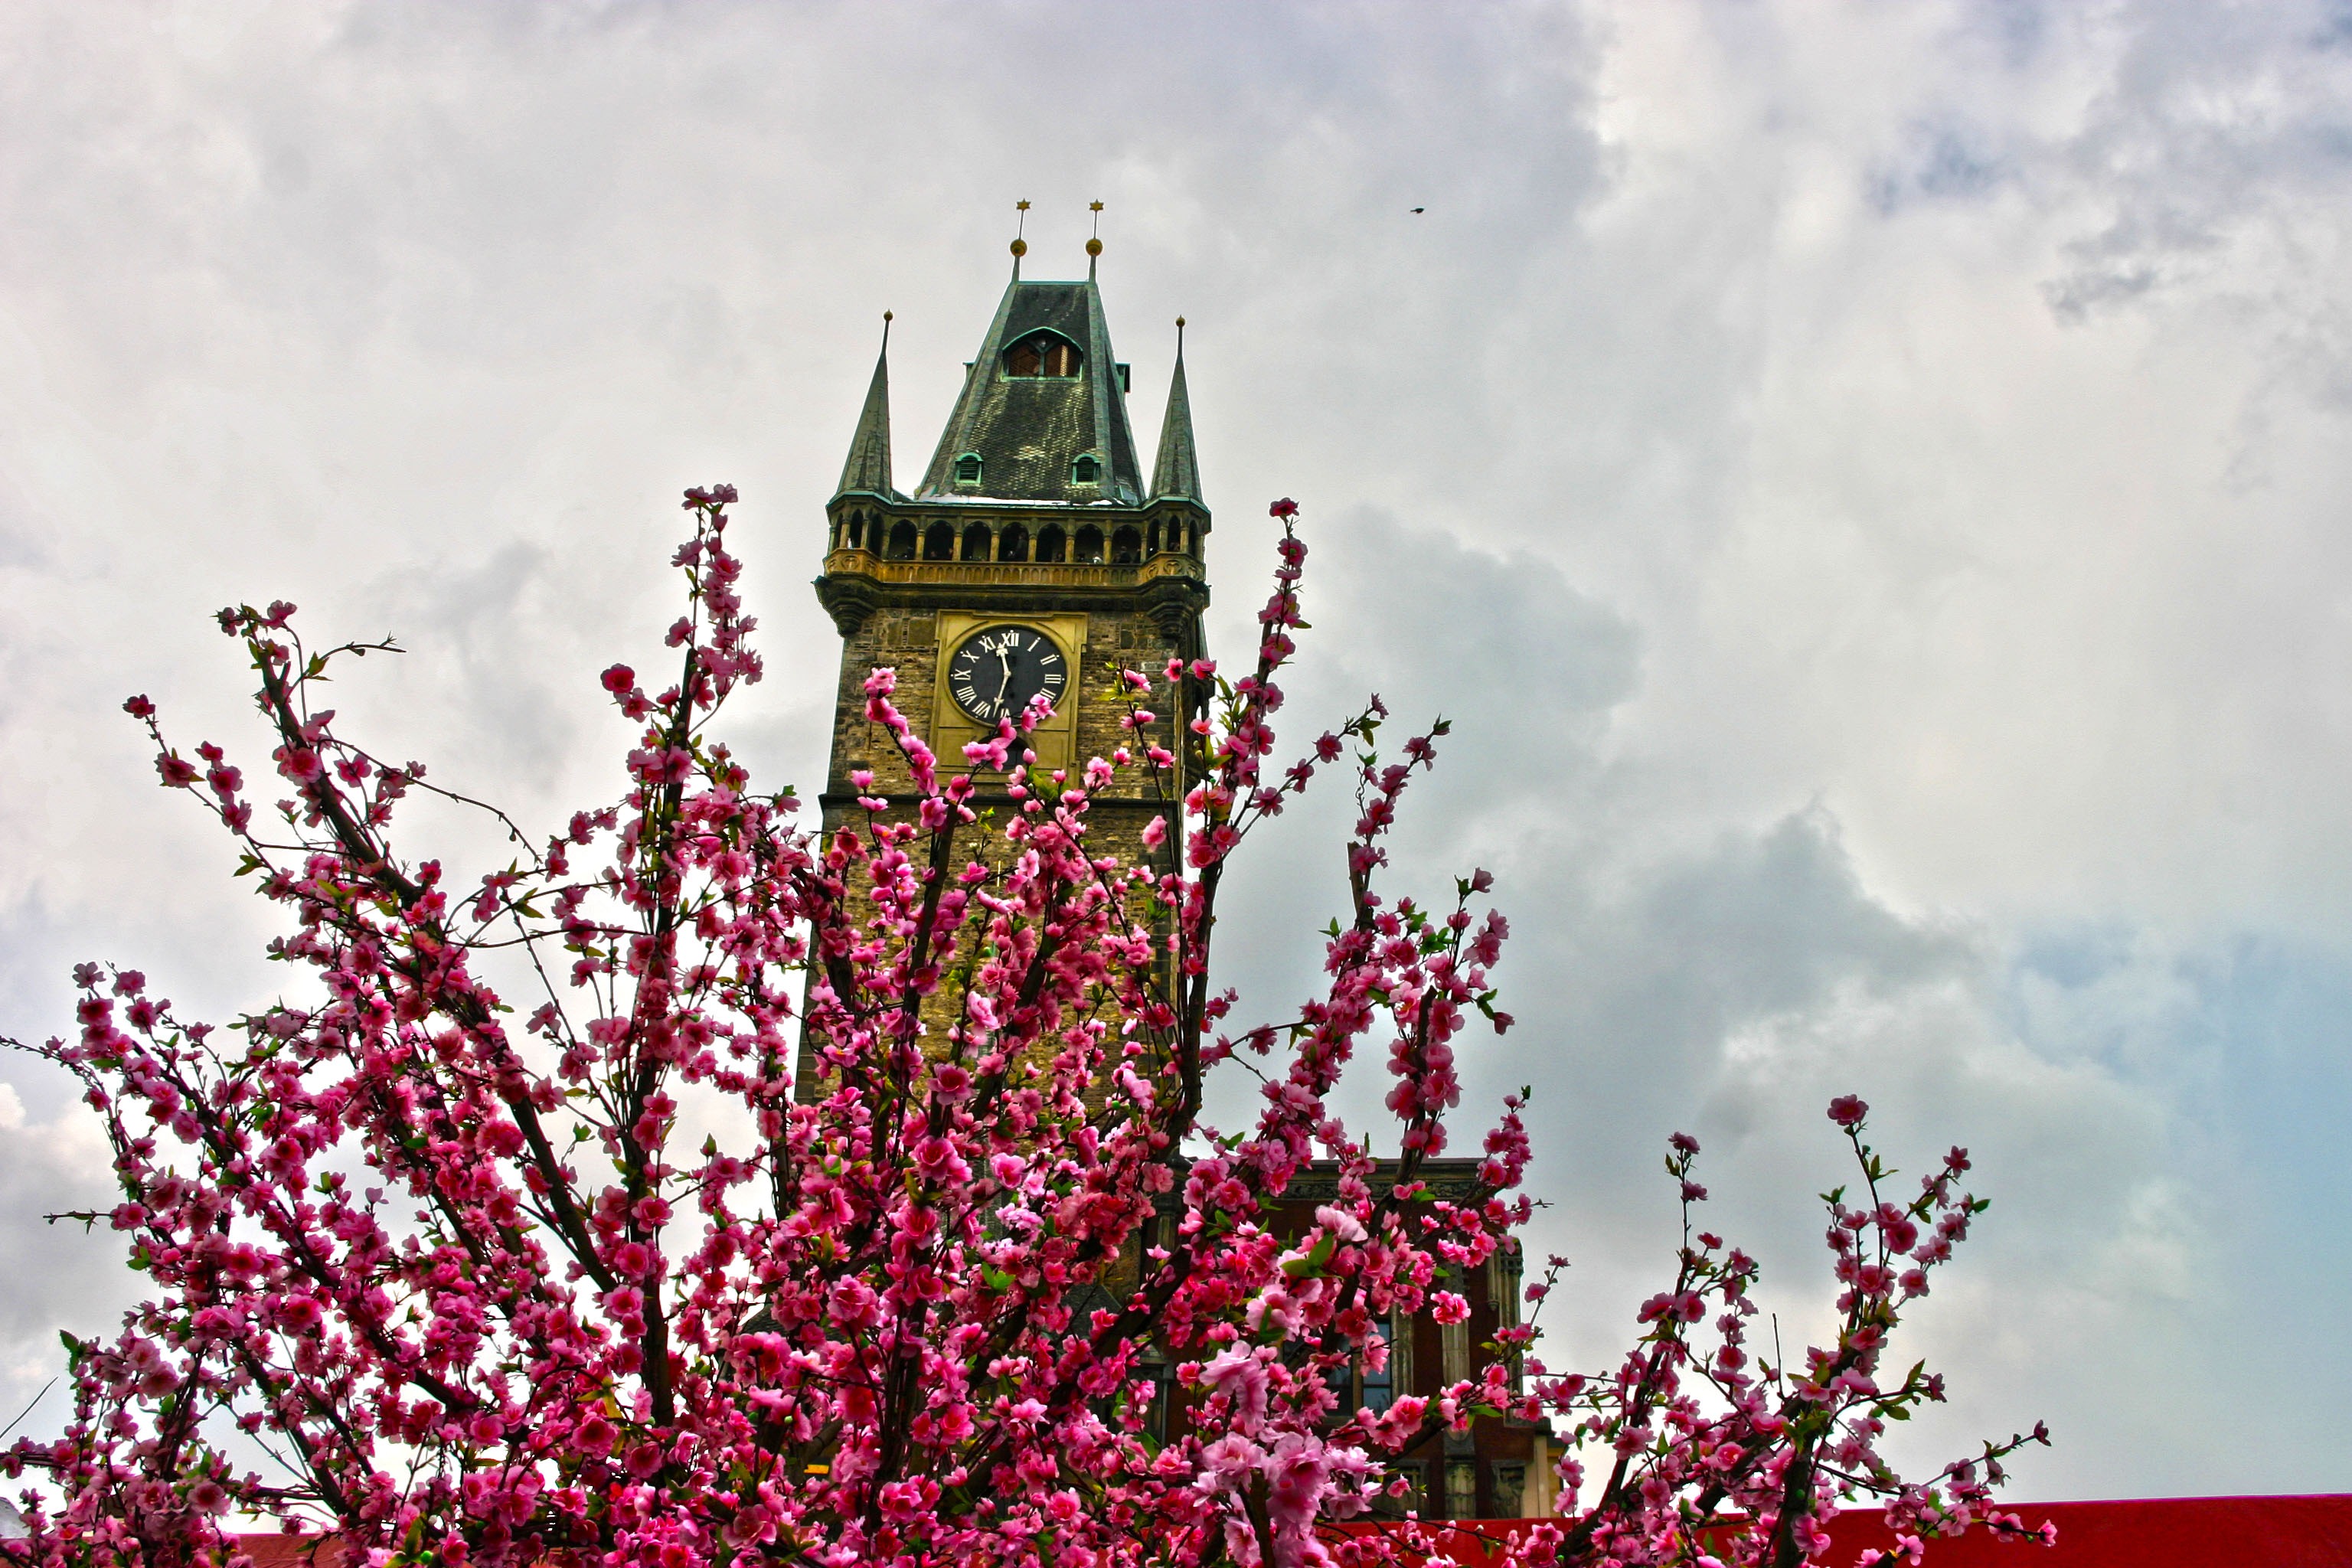
tree, blossom, plant, sky, flower, floral, spring, red, tower, flora, season, clock tower, flowers, colour, clouds, spire, branches, blossoms, praga, profusion, tavasz, torony